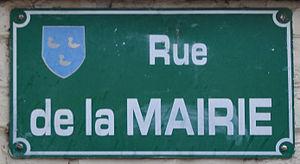
Rue de la Mairie, à Péronne-en-Mélantois
Rue de la Mairie est un odonyme des pays francophones.